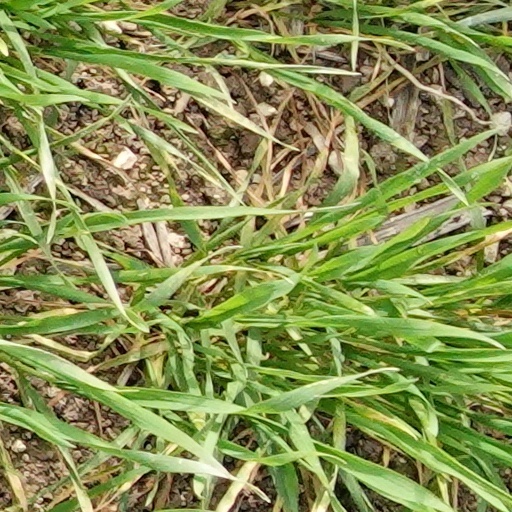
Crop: wheat